Ashley Greene

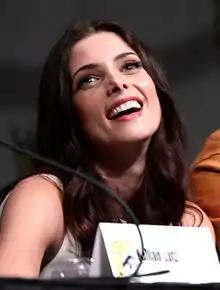
Greene at San Diego Comic-Con in July 2012

She initially planned to become a model, but was told that she was not tall enough at to be a fashion model and should instead focus on acting in commercials. After taking commercial and acting class, she fell in love with acting and realized that she preferred it over modeling. Greene graduated from high school early and moved to Los Angeles to pursue an acting career.